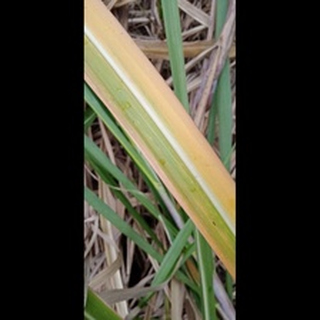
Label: sugarcane_yellow_leaf_disease